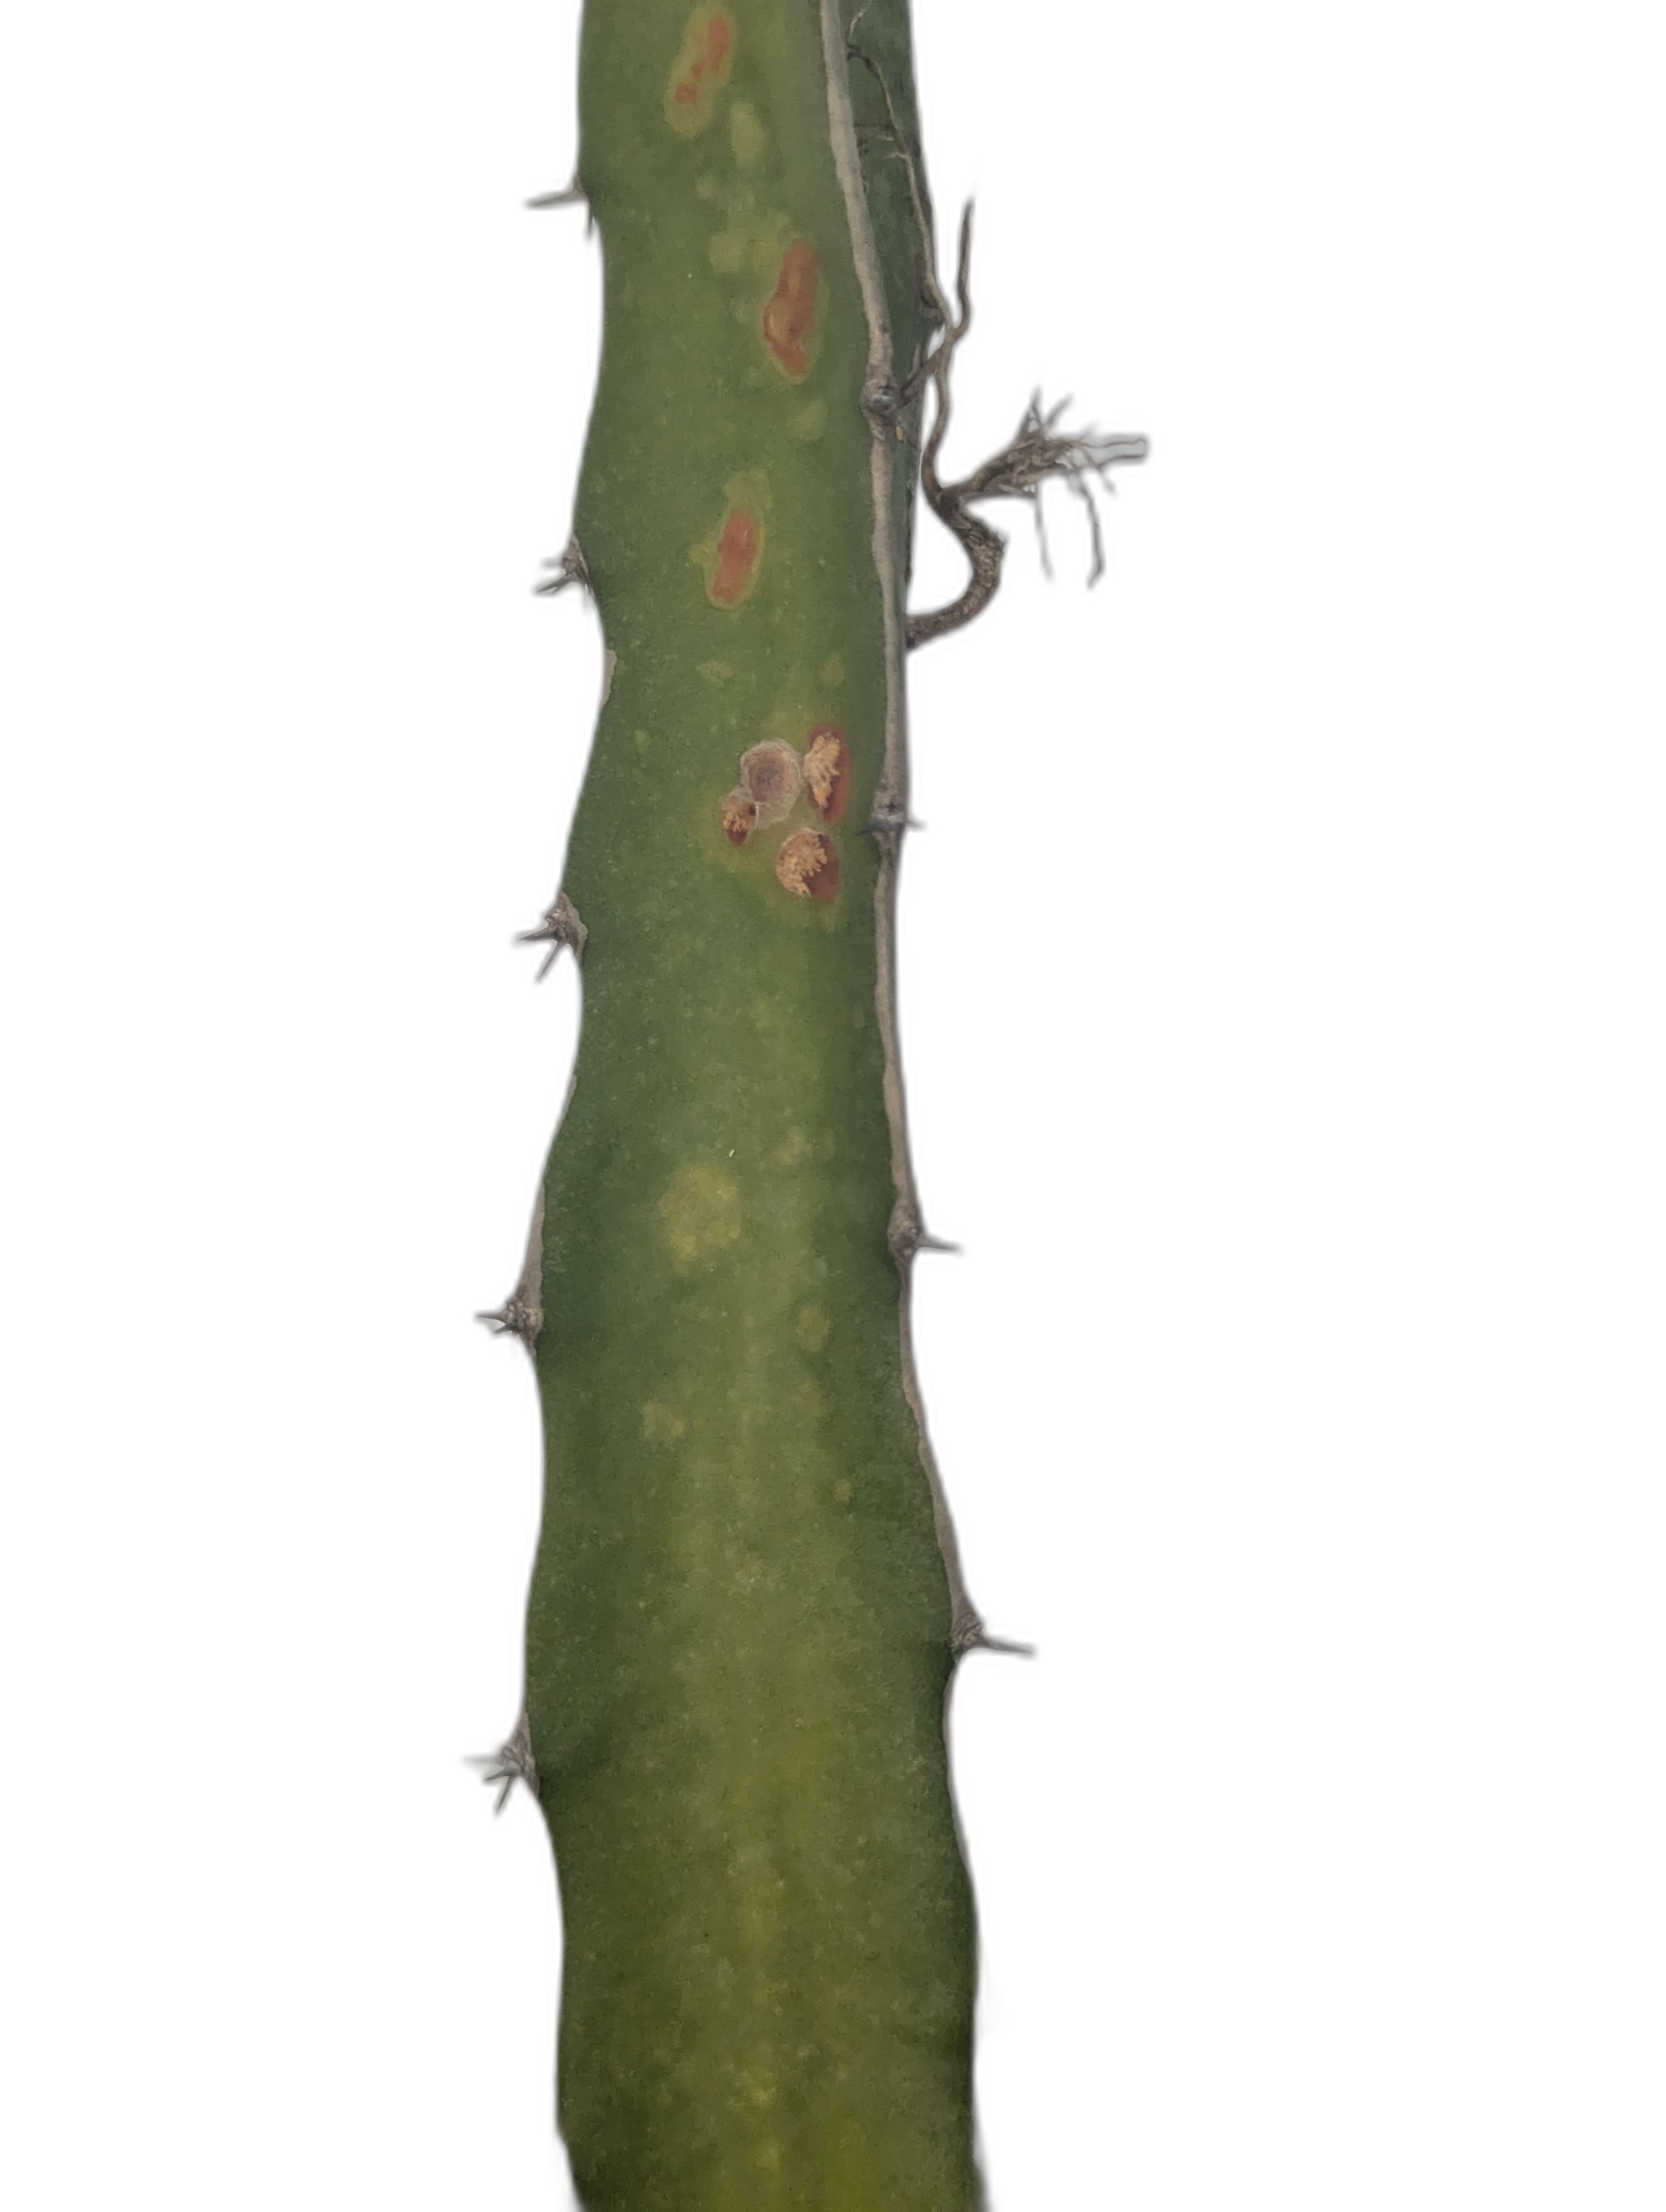
Label: Bad leaf